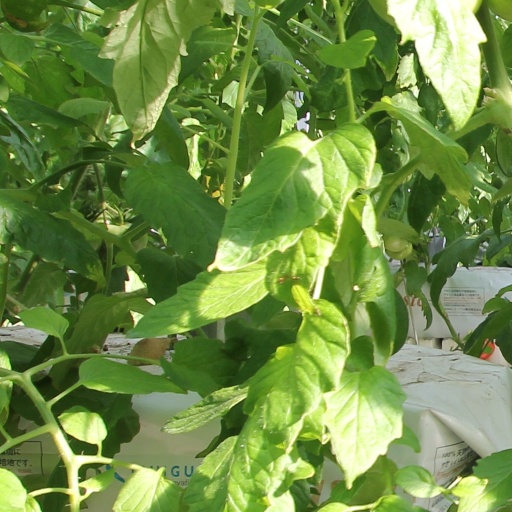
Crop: tomato